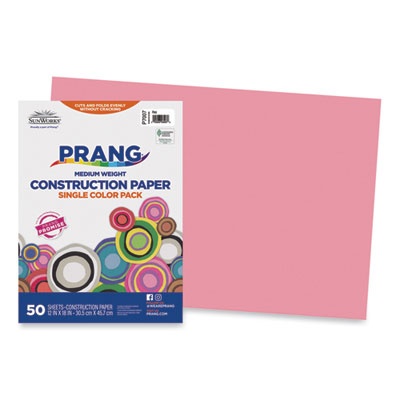
PAPER,CNST,12X18,50PK,PK
SunWorks Construction Paper, 50 lb Text Weight, 12 x 18, Pink, 50/Pack
Brand: DIXON TICONDEROGA CO.
Category: Office Supplies > General Office Supplies > Paper Products > Cover Paper